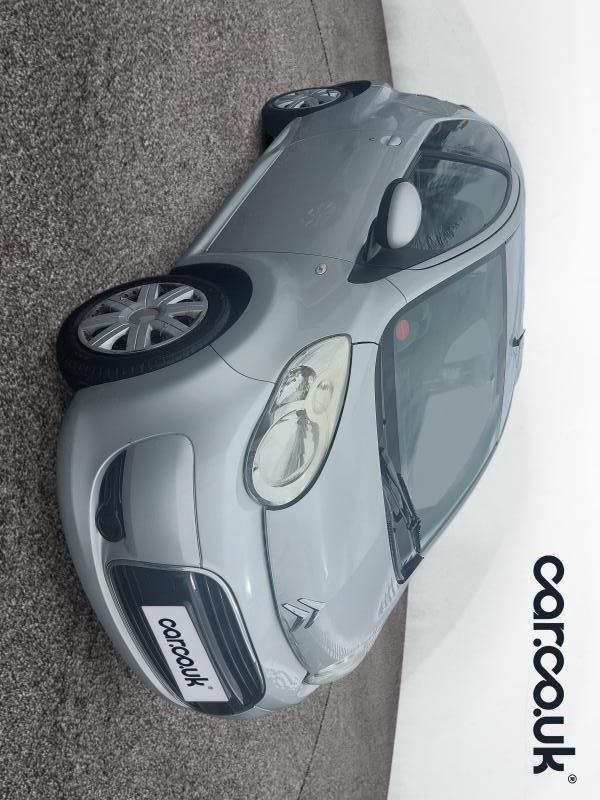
Aucun dommage détecté.
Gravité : aucun